Radeon 9000 series

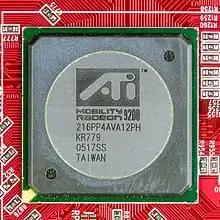
ATI Mobility Radeon 9200

The R300 GPU, introduced in August 2002 and developed by ATI Technologies, is its third generation of GPU used in "Radeon" graphics cards. This GPU features 3D acceleration based upon Direct3D 9.0 and OpenGL 2.0, a major improvement in features and performance compared to the preceding R200 design. R300 was the first fully Direct3D 9-capable consumer graphics chip. The processors also include 2D GUI acceleration, video acceleration, and multiple display outputs.